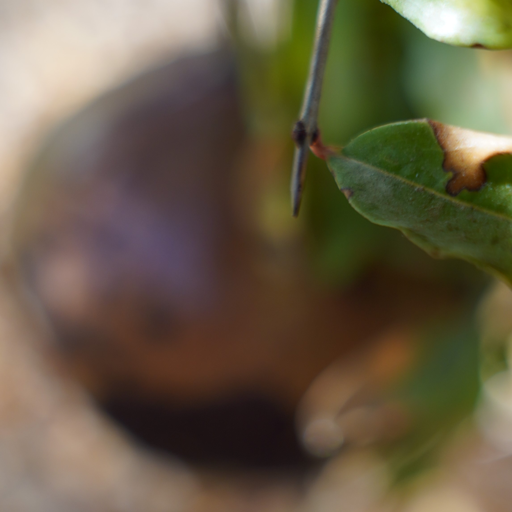
Label: Colletotrichum spp